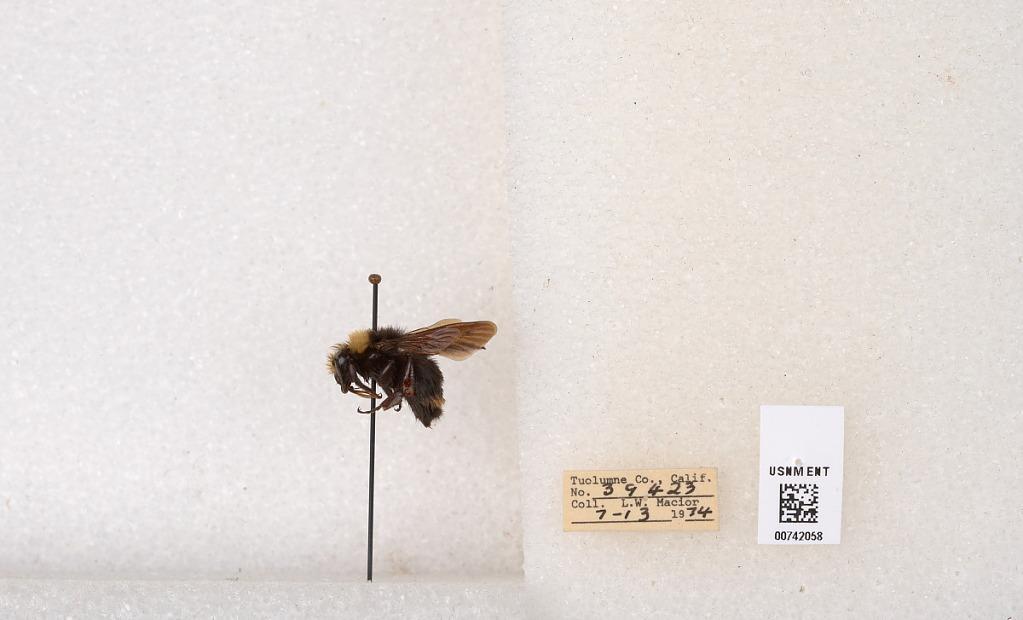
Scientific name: Bombus (Pyrobombus) vosnesenskii Radoszkowski
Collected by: L. Macior
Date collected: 1974-7-13
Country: United States
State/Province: California
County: Tuolumne
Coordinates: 37.9712, -120.228